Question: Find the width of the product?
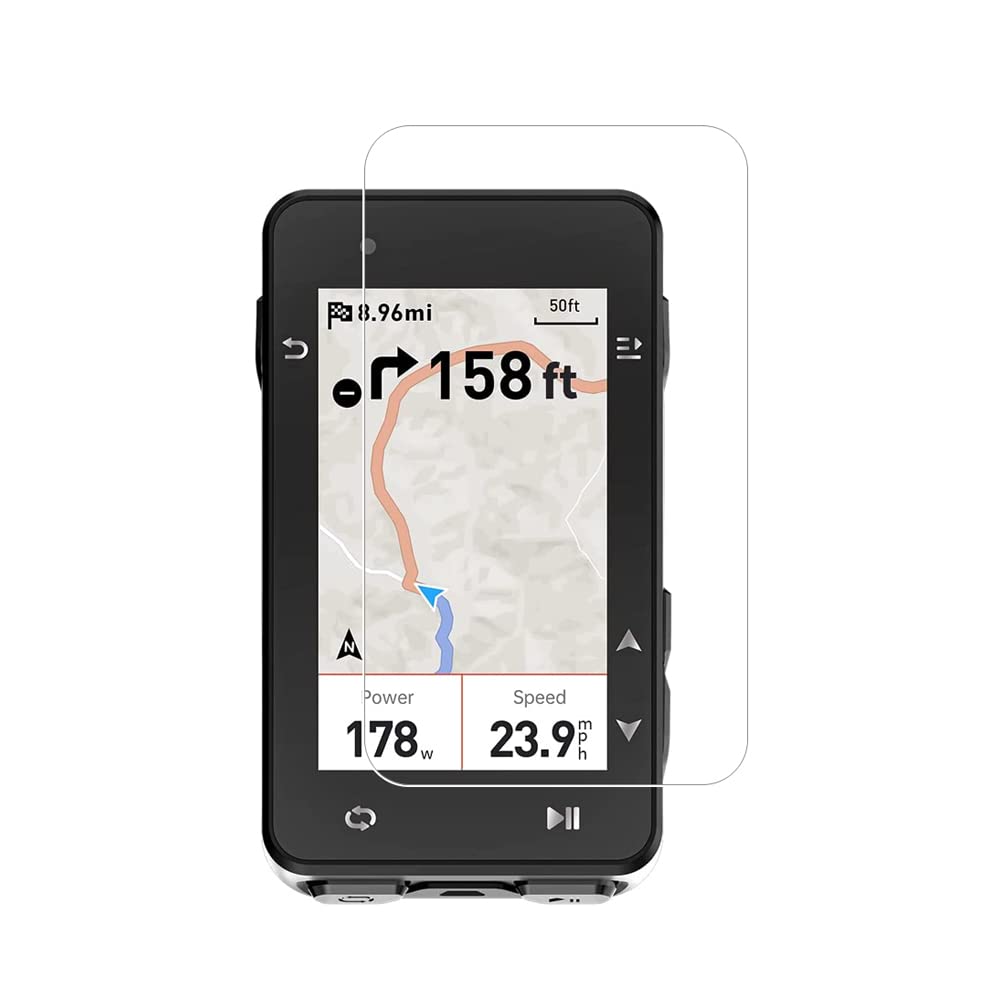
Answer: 23.9 foot